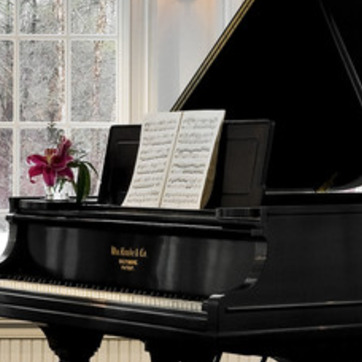
Material: paper